Grow light

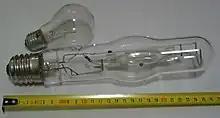
400W Metal halide bulb compared to smaller incandescent bulb

LED light is regarded as the fourth generation of light sources. LED lights produce the highest photosynthetically active radiation (PAR) of any light.